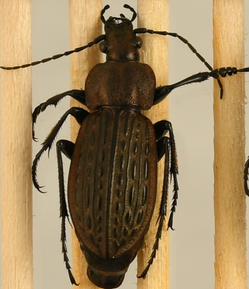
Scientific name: Carabus maeander
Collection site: Woodworth Site (WOOD), plot WOOD_023